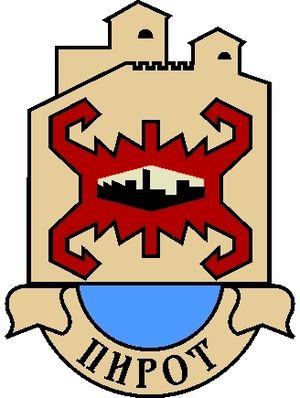
Pirot est une ville et une municipalité de Serbie située dans le district de Pirot. Au recensement de 2011, elle comptait 38 432 habitants et le territoire dont elle est le centre 57 911.
Les villes de Serbie sont définies par l'Institut de statistiques de la République de Serbie, qui répartit les localités en « localités urbaines »